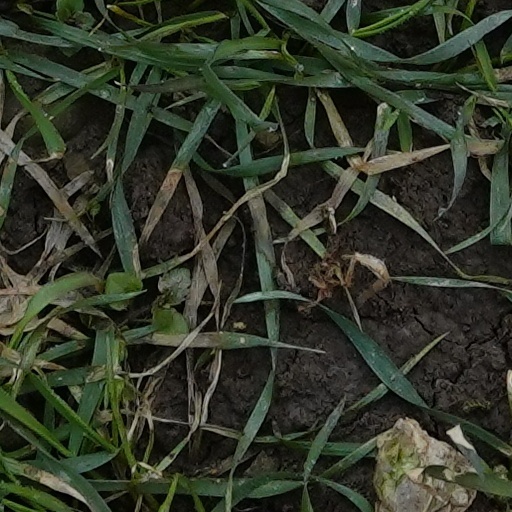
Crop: wheat